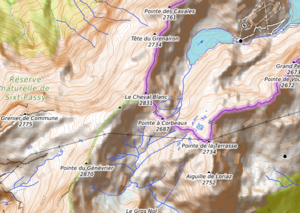
carte réalisée sur umap This map was created from OpenStreetMap project data, collected by the community. This map may be incomplete, and may contain errors. Don't rely solely on it for navigation.
Le Cheval Blanc est un sommet des Préalpes, à cheval entre la Haute-Savoie et le canton du Valais, dans le massif du Giffre.